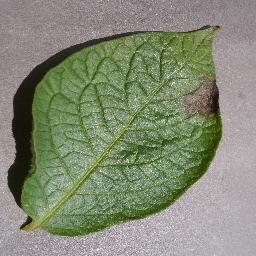
Label: Potato___Late_blight